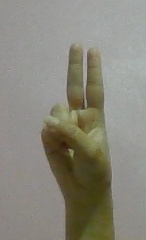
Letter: taa